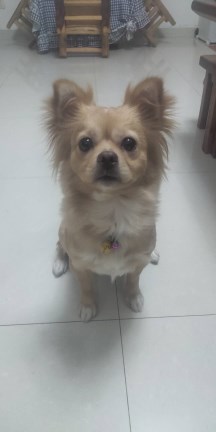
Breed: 806-n000129-papillon